Aloysius Gonzaga

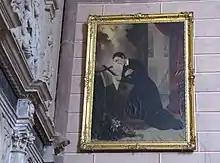
Painting of Aloysius Gonzaga in Marmoutier Abbey, Alsace, France

In November 1585, Gonzaga gave up all rights of inheritance, which was confirmed by the emperor. He went to Rome and, because of his noble birth, gained an audience with Pope Sixtus V. Following a brief stay at the Palazzo Aragona Gonzaga, the Roman home of his cousin, Cardinal Scipione Gonzaga, on 25 November 1585 he was accepted into the Society of Jesus in Rome. During this period, he was asked to moderate his asceticism somewhat and to be more social with the other novices.